Godhra

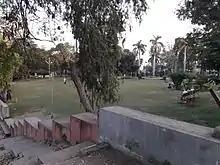
Nehru Park Godhra located near bus station

Geographic and manmade features in the area include the Mesri River, Ramsagar Lake, Voharwad Masjid Tower, Polan Bazar, Methodist Church, Naheru Garden and, in the far east, Kanelav Lake.